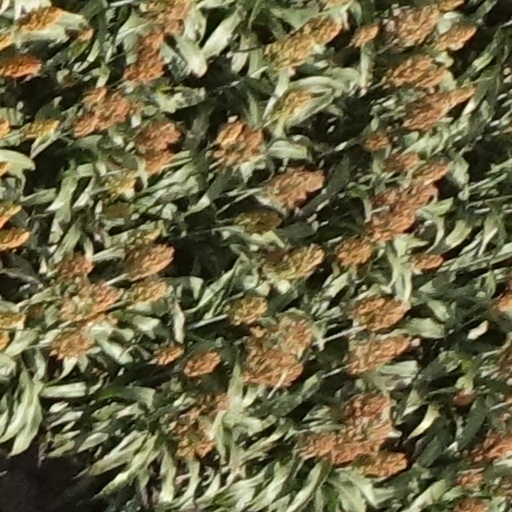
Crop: sorghum